Maruti Suzuki

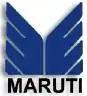
Logo of Maruti Udyog

Following Sanjay's death, his mother Indira tasked Arun Nehru with evaluating the feasibility of resurrecting her son's vision to develop India's affordable car. Nehru acknowledged the project's potential but emphasized the need for expertise from an experienced manufacturer. Subsequently, a team was assembled to explore potential collaborations with manufacturers globally. The Indian government started engaging in negotiations with Suzuki in April 1982. Following several months of preparations, Suzuki of Japan and Maruti Udyog Ltd. signed a license and joint venture agreement in October 1982. Initially, Suzuki acquired a modest 26 percent stake in the joint venture, owing to their constrained capital and perceived risks, despite the Indian government's preference for Suzuki to take a 40 percent foreign equity share. Both parties reached a consensus, stipulating that Suzuki would increase its stake to 40 percent after five years. Both the venture partners also entered into an agreement to nominate their candidate for the post of managing director and every managing director would have a tenure of five years. Suzuki later increased its equity to 50% in 1992, and further to 56.21% as of 2013.